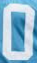
Number: 0